Hodgdon, Maine

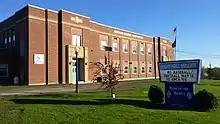
Present Day Hodgdon Middle/High School.

Hodgdon is part of the Maine School Administrative District #70, which also includes the nearby towns of Amity, Haynesville, Linneus, Ludlow and New Limerick. Hodgdon Middle/High School, a project during the Great Depression, was built in 1938 and newly renovated in 2016.